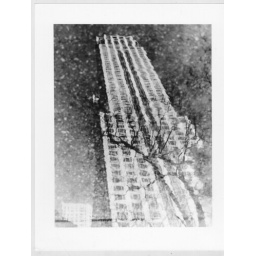
building in water